Gourmet's Diary of a Foodie

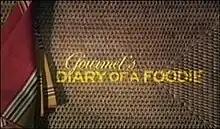

Gourmet's Diary of a Foodie (also known internationally as Food Lovers Guide to the Planet) is a documentary television program focusing on food, the culture of food, cuisine, and gastronomy. The show was affiliated with "Gourmet" magazine.